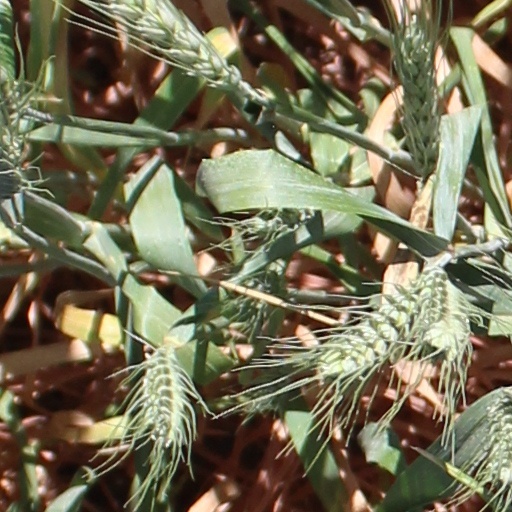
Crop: wheat